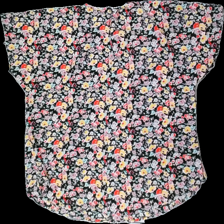
View: back
Type: Blouse
Category: Ladies
Brand: Not in the list
Brand text on label: Zizzi
Colors: Red, Yellow, Blue, Multicolor
Material: 100% Polyester
Pattern: Floral print
Cut: Loose
Size: M
Season: All
Price range: 50-100
Recommended usage: Reuse